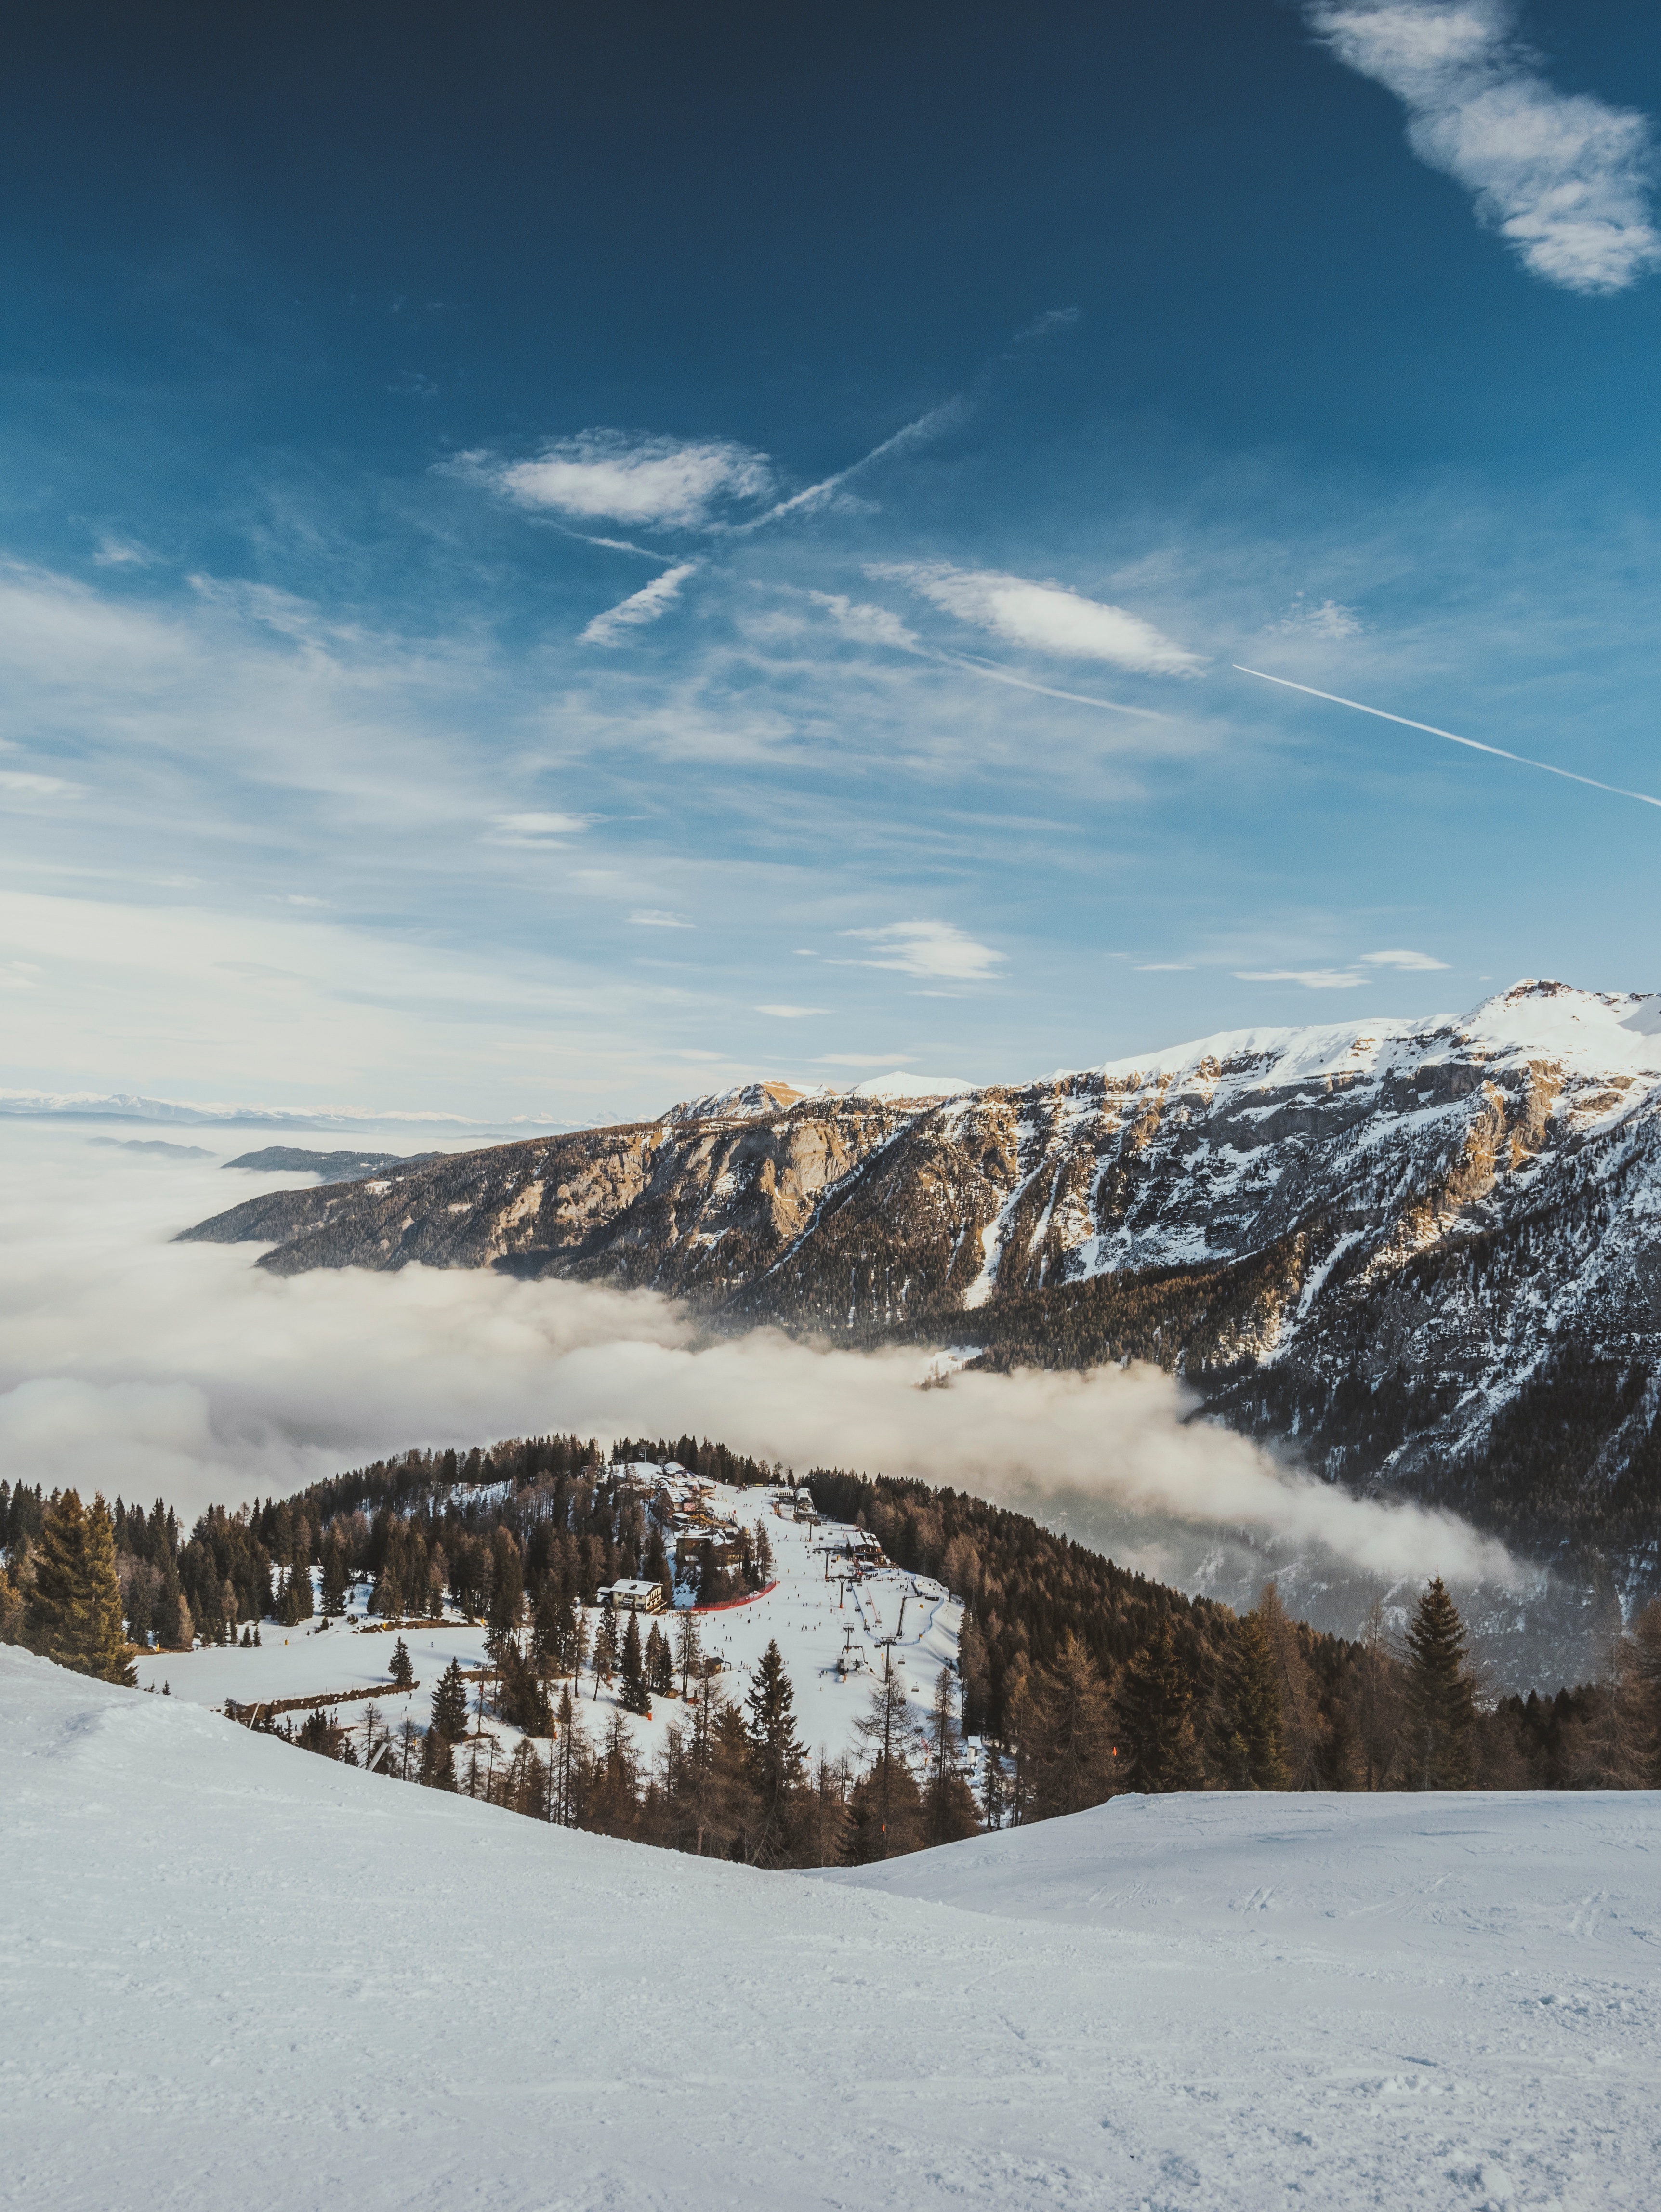
landscape, mountain, snow, winter, cloud, mountain range, weather, season, ridge, summit, alps, piste, landform, geographical feature, mountainous landforms